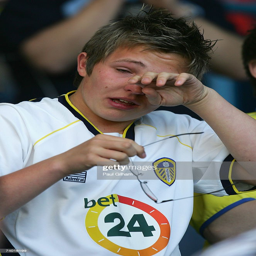
a young fan looks dejected following the match .